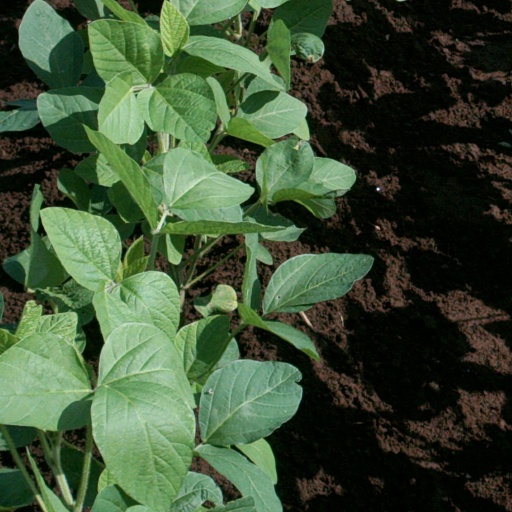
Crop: soybean